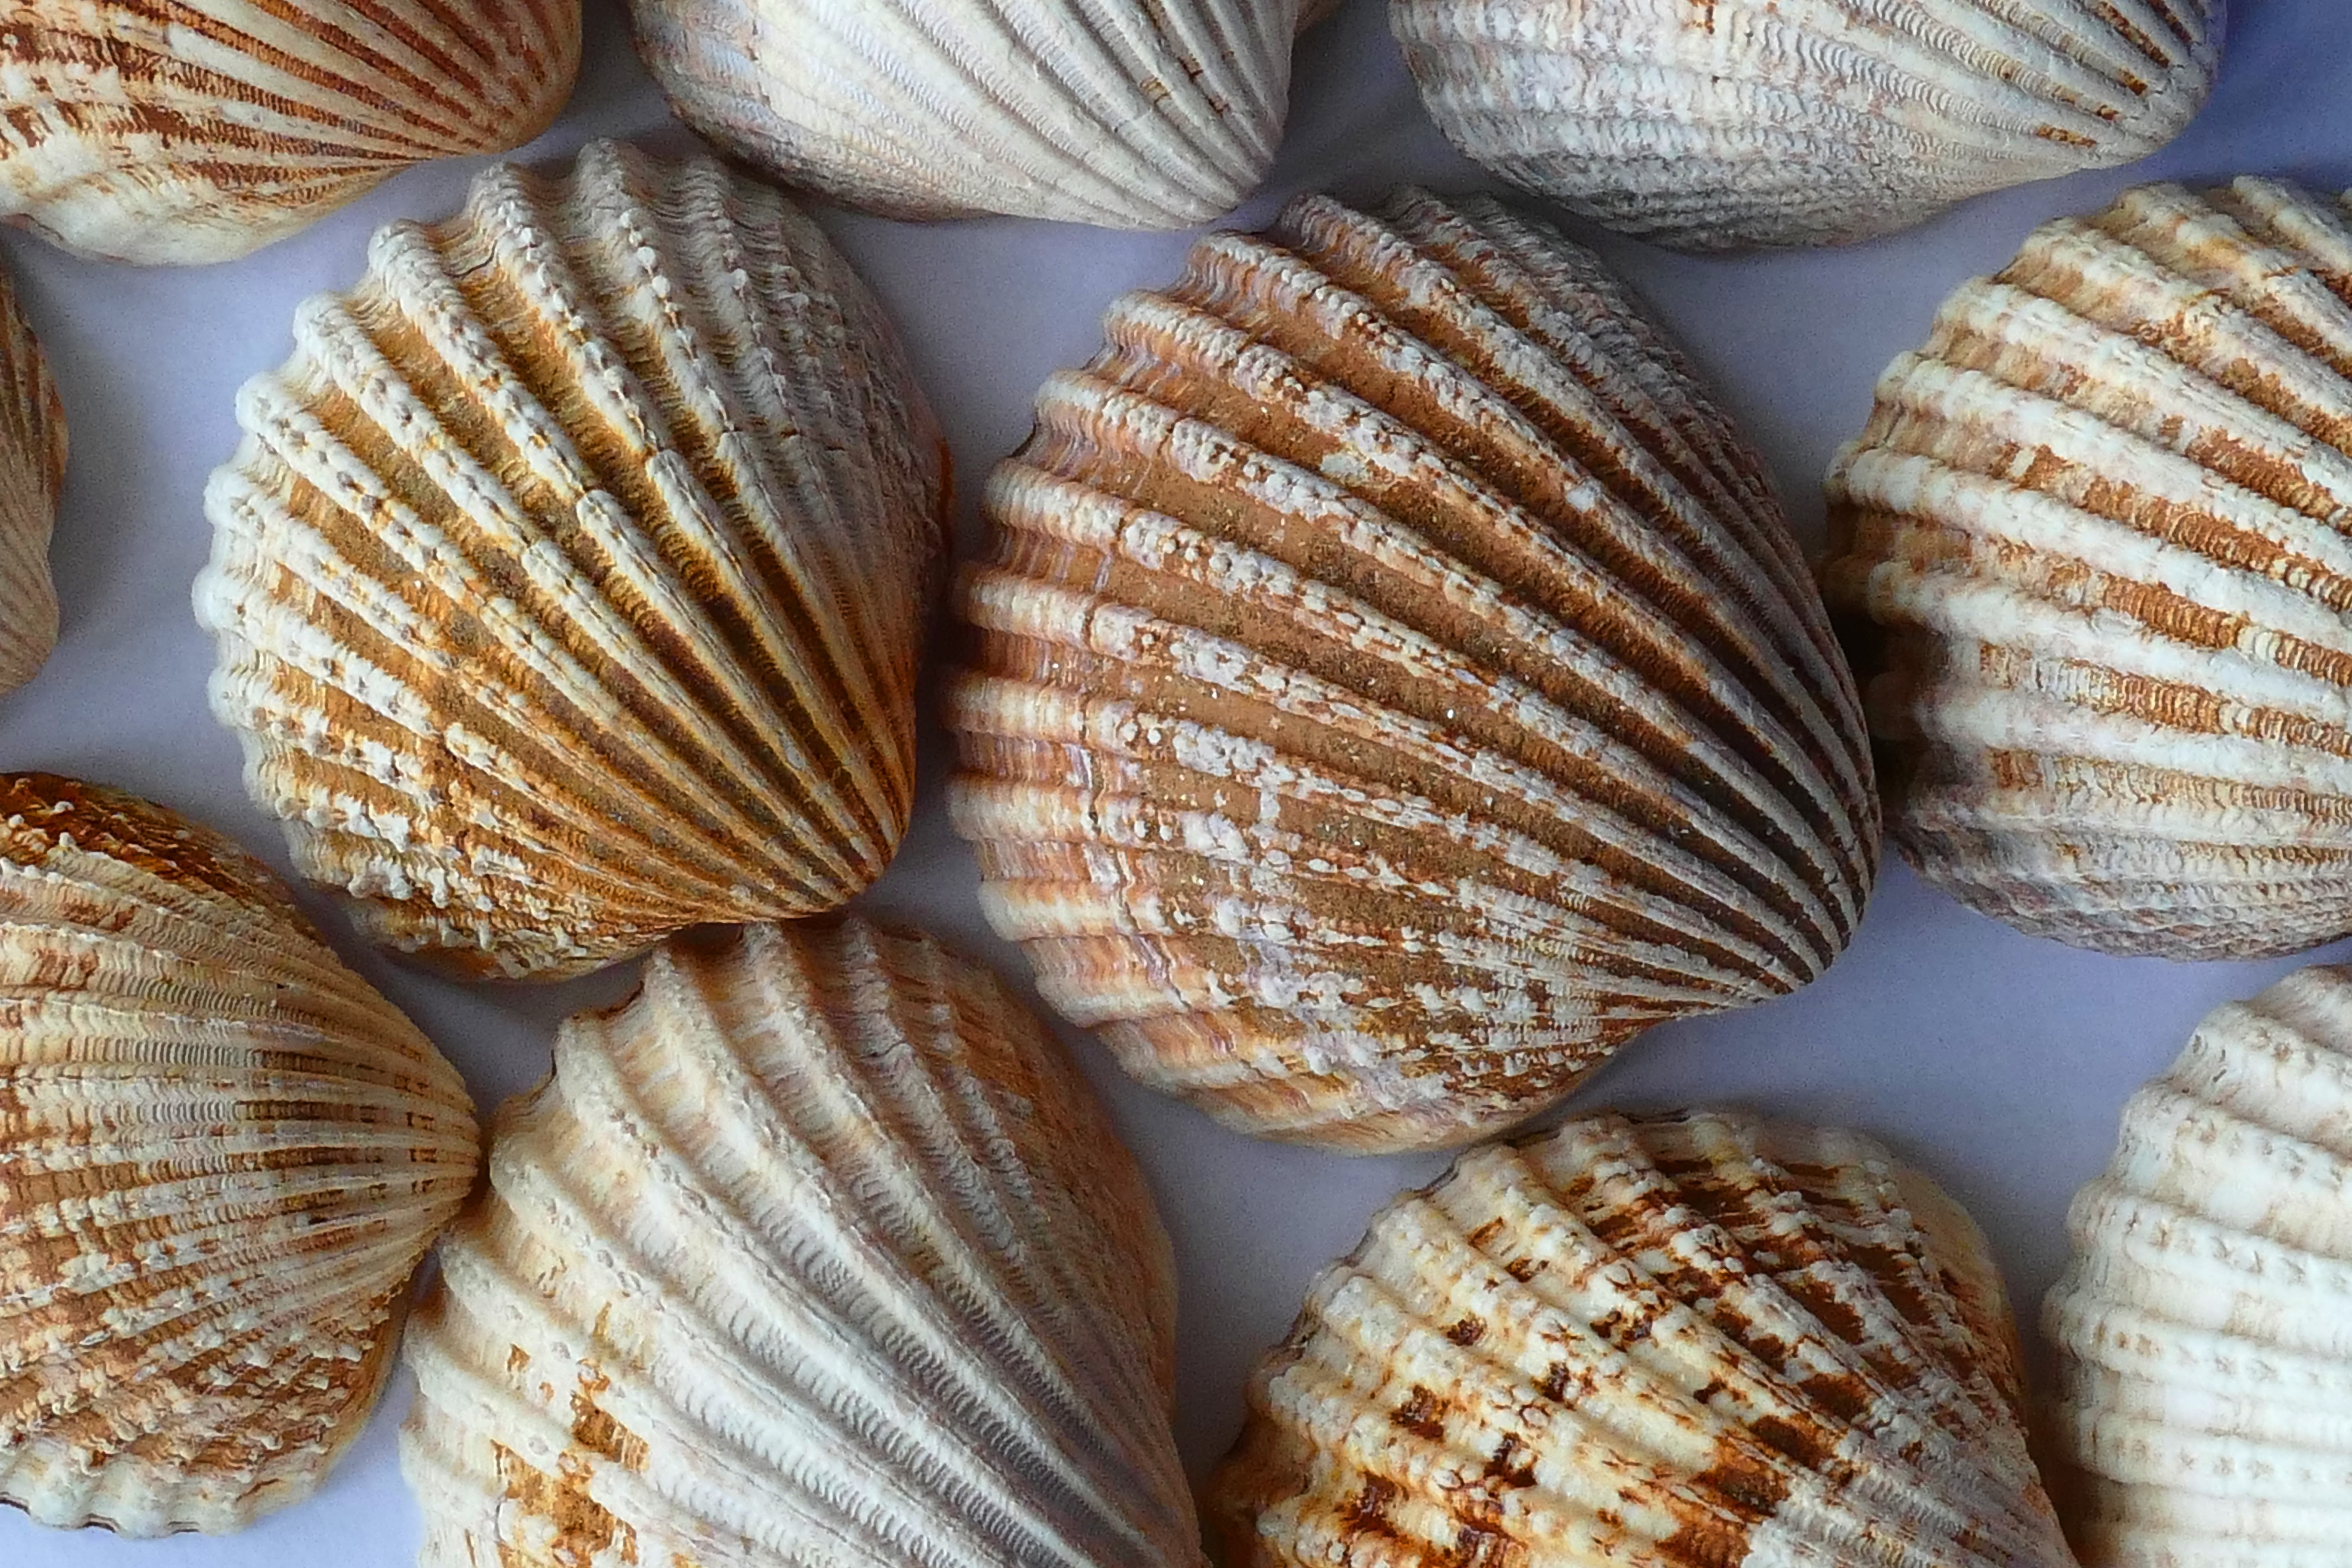
beach, sea, coast, water, nature, sand, ocean, shore, animal, shoreline, wildlife, wild, underwater, decoration, food, macro, biology, natural, seafood, aquatic, fish, seashore, material, shell, invertebrate, life, seashell, clam, mussel, mollusk, marine, creature, souvenir, cockle, molluscs, sea snail, sea shells, clams oysters mussels and scallops, animal source foods